Near Kottagiri Saddle Dam

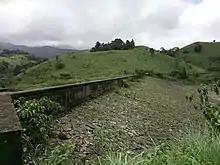

Near Kottagiri Saddle dam is an earthen dam constructed on Karamanthode which is a tributary of Kabani river at Thariyode, of Wayanad district in Kerala, India. It is a saddle dam of Banasura sagar Reservoir built as a part of Kuttiyadi Augmentation Scheme. The dam was constructed and is maintained by Kerala State Electricity Board. The height of the dam is and the length is .